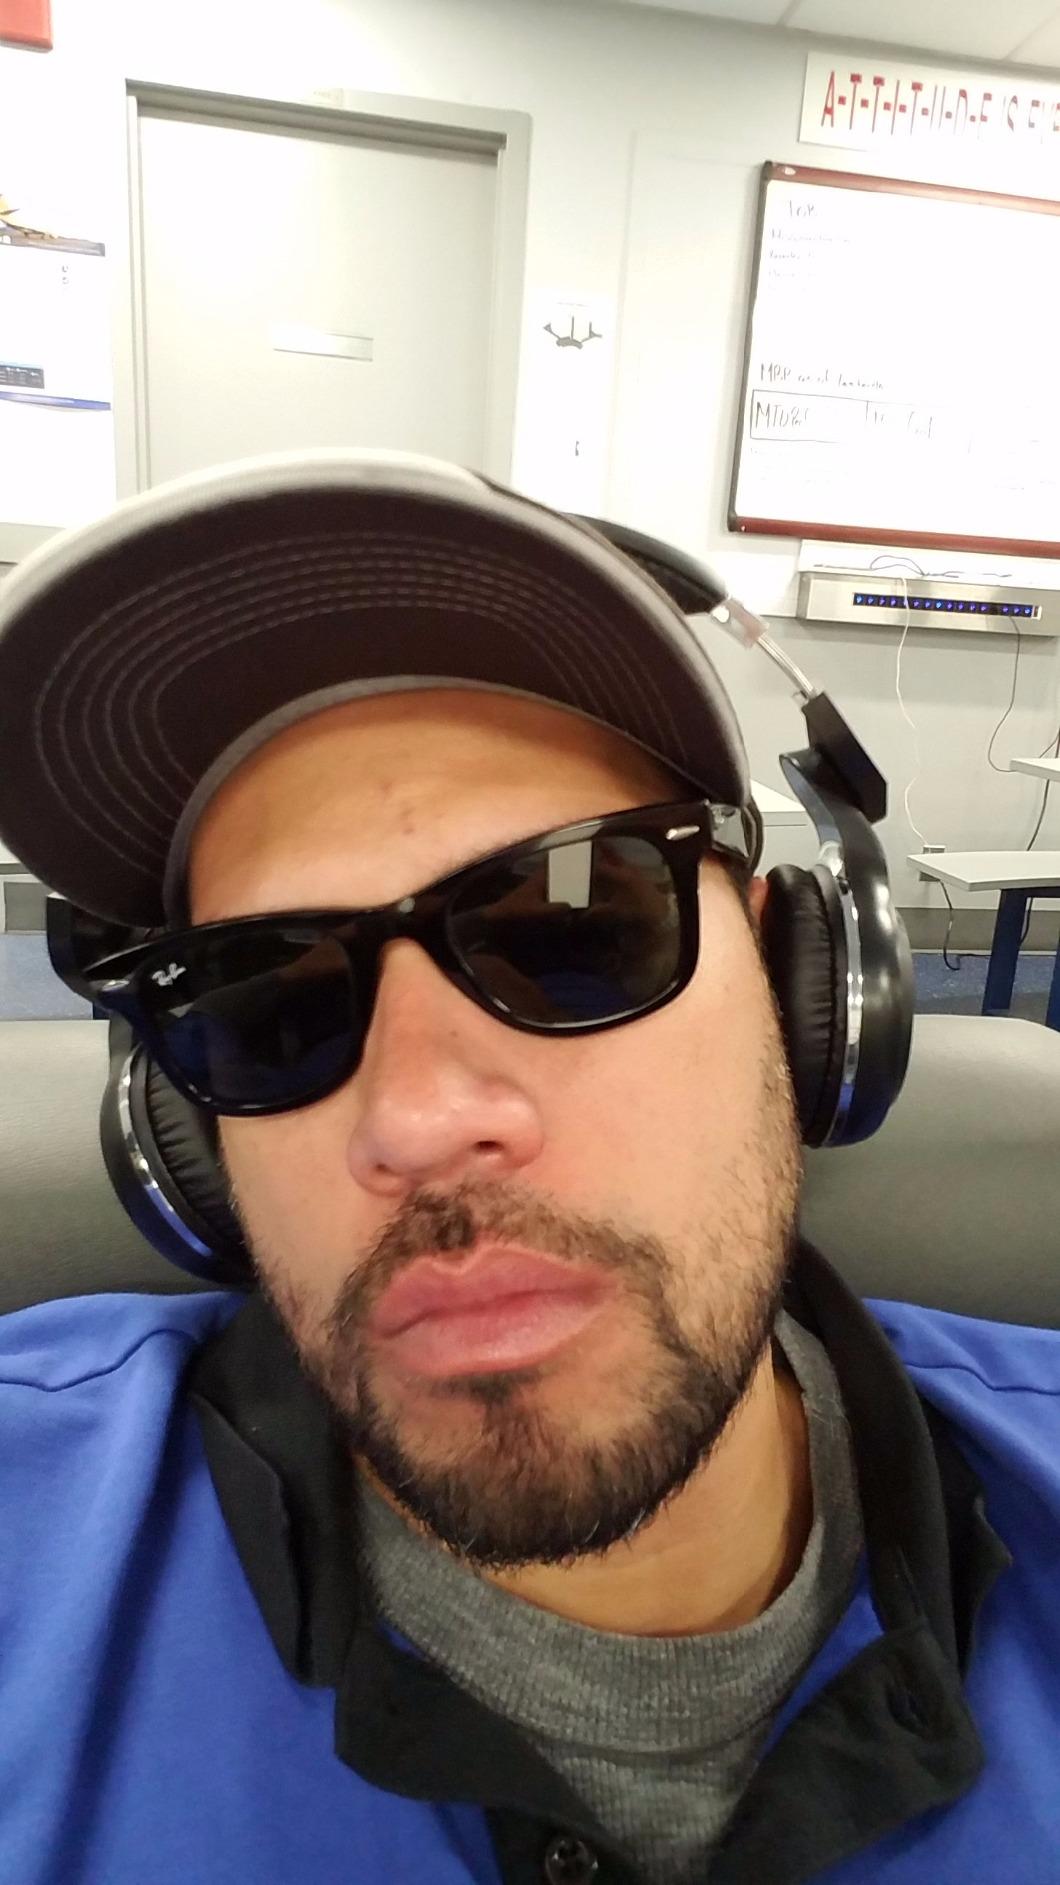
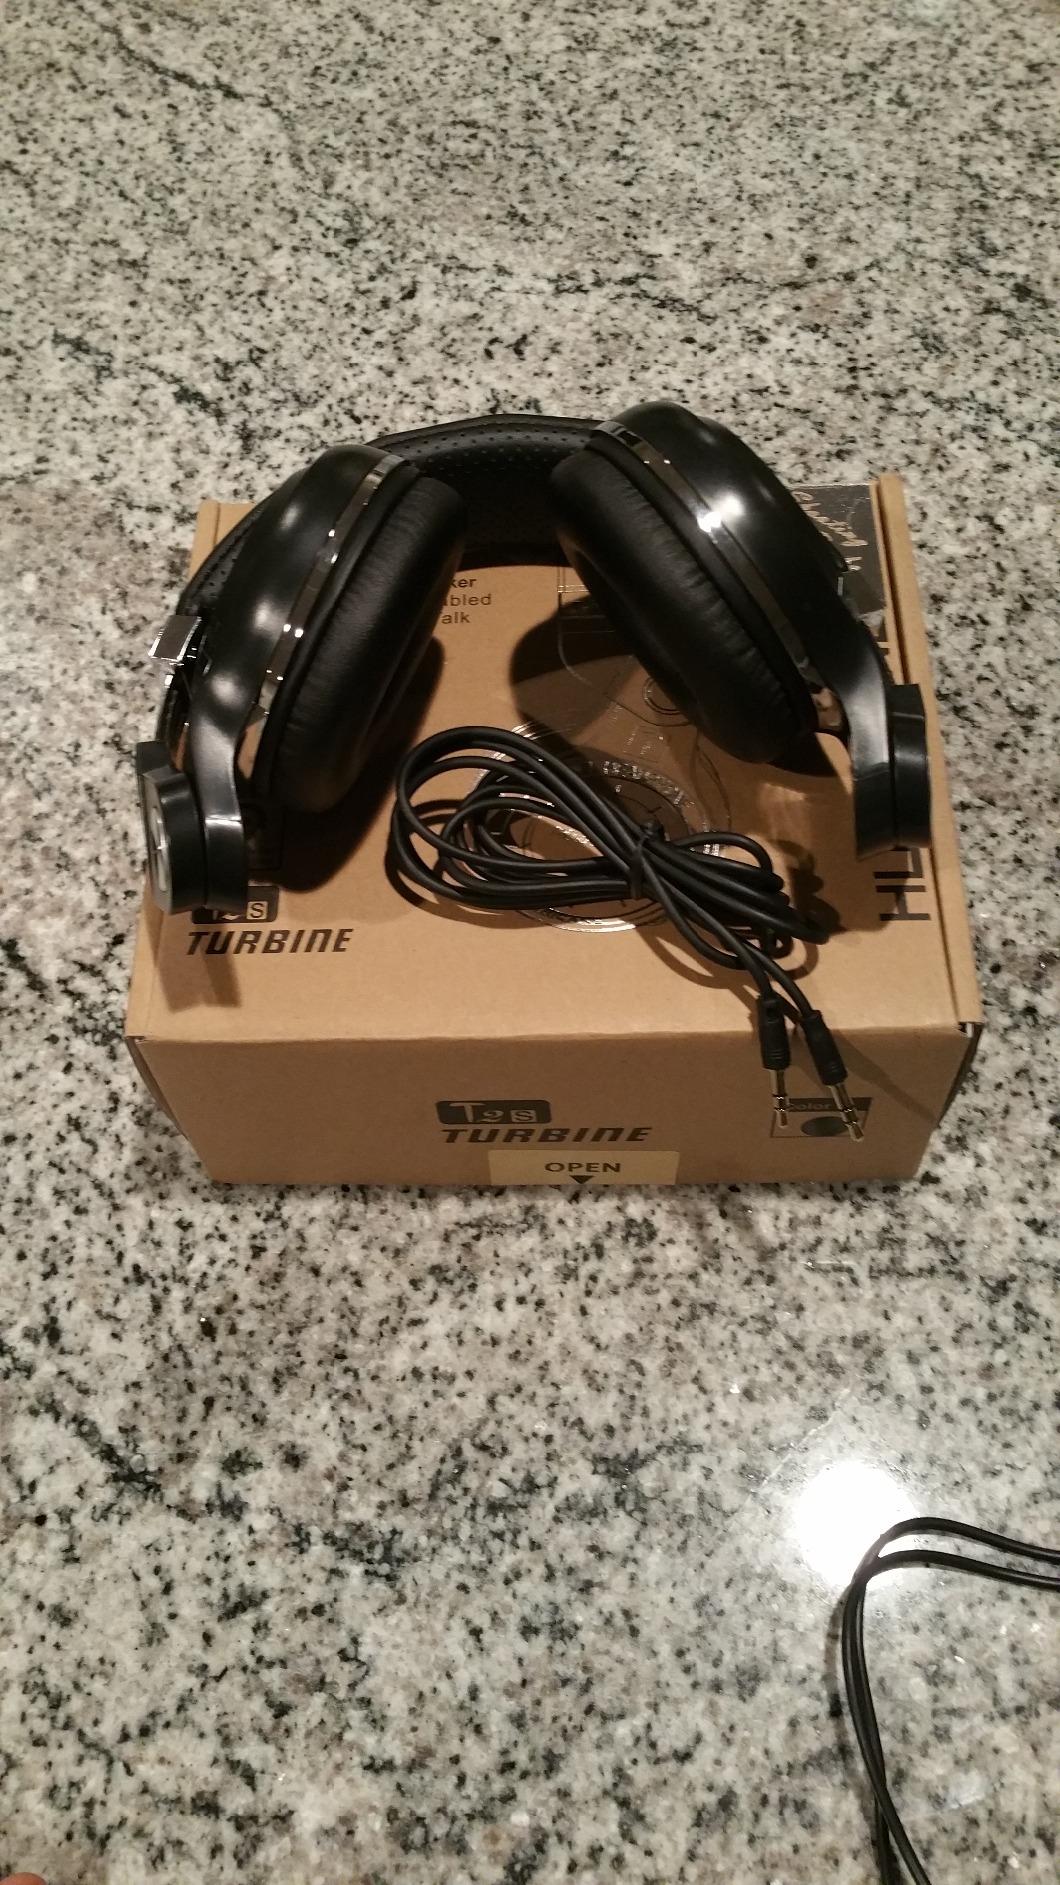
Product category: headphones
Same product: yes